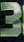
Number: 3